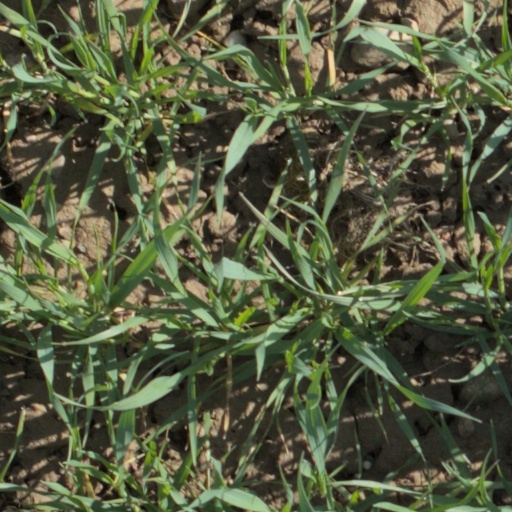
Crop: wheat